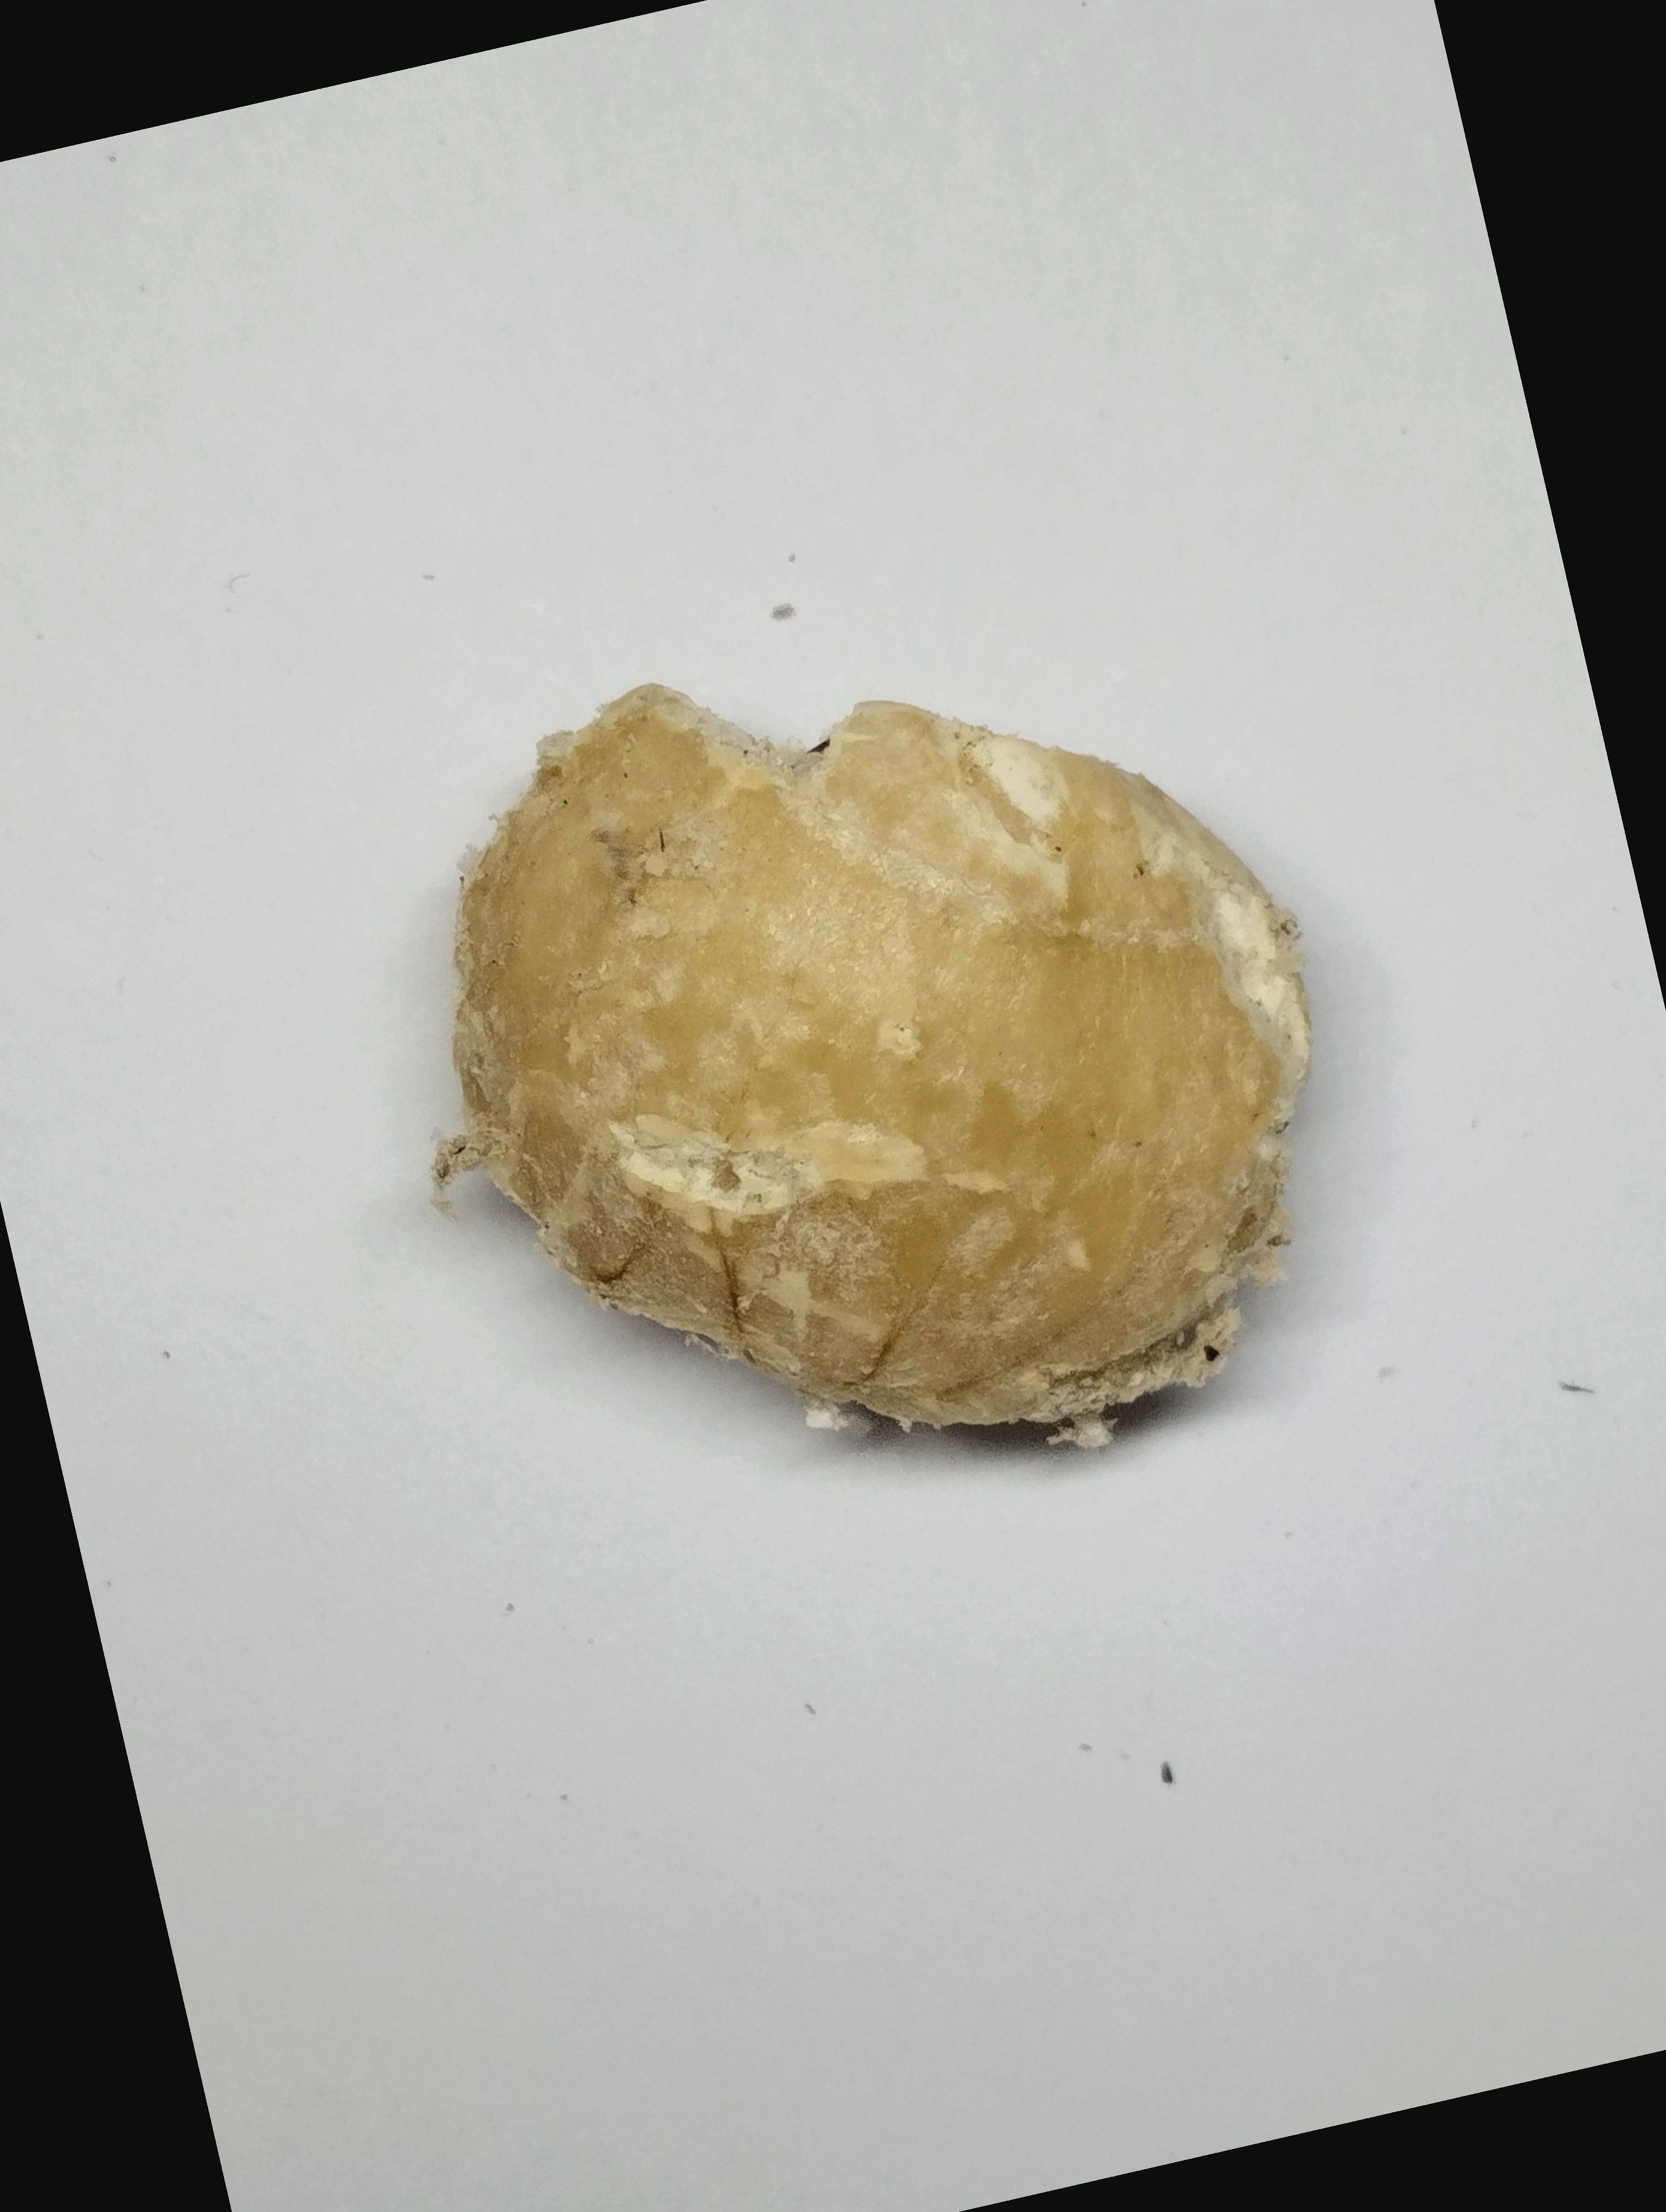
Label: rusak (damaged seed)